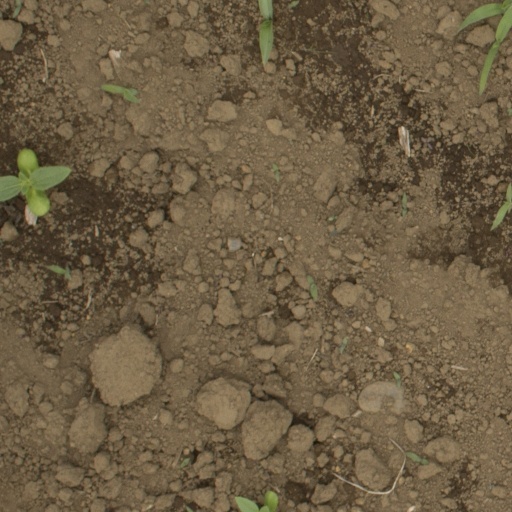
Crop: Jerusalem artichoke